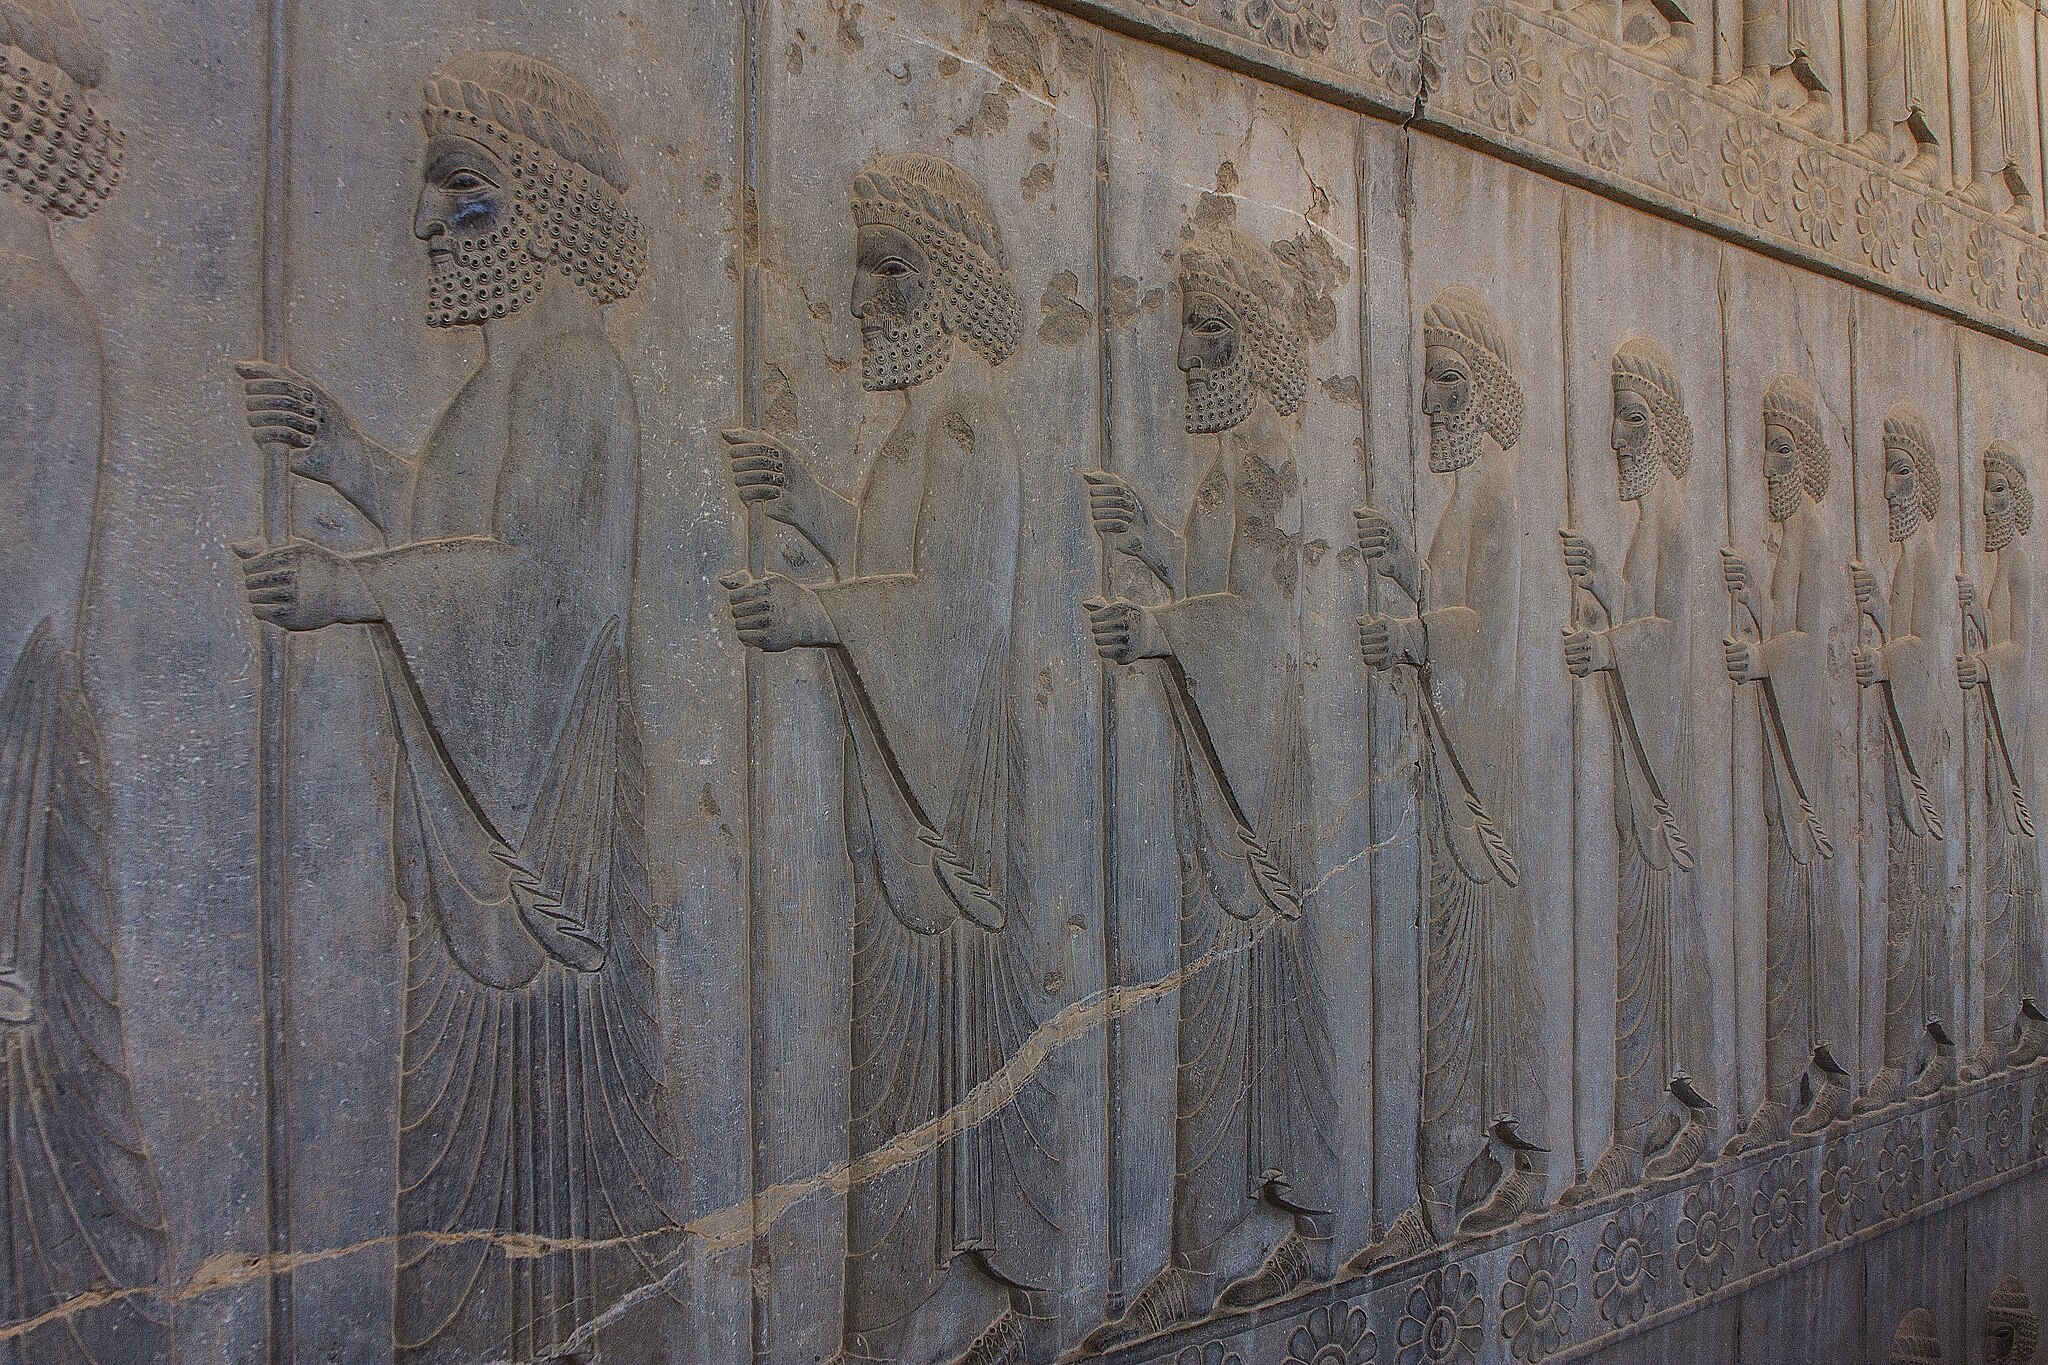
Title: Apadana eastern stairs north side 04
Description: Apadana eastern stairs north side
Date: 2016-04-29 09:07:23
Categories: Self-published work, Achaemenids warriors, Reliefs of Susian guards in Persepolis, Apadana eastern stairs